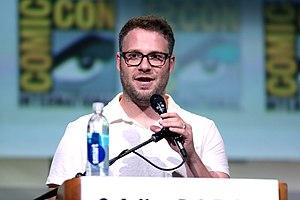
Nos pires voisins 2 ou Les voisins 2 : La hausse de la sororité au Québec est un film américain réalisé par Nicholas Stoller, sorti en 2016.